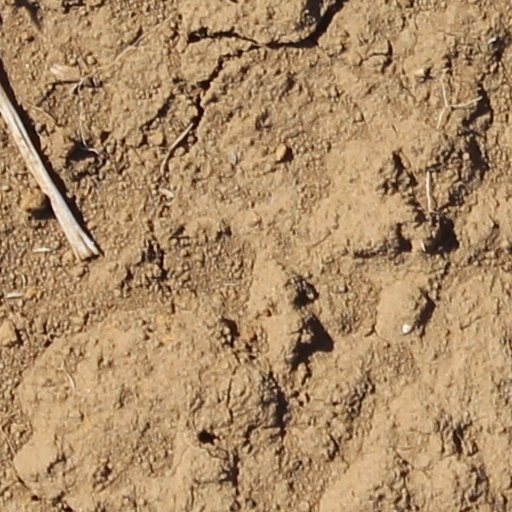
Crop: wheat